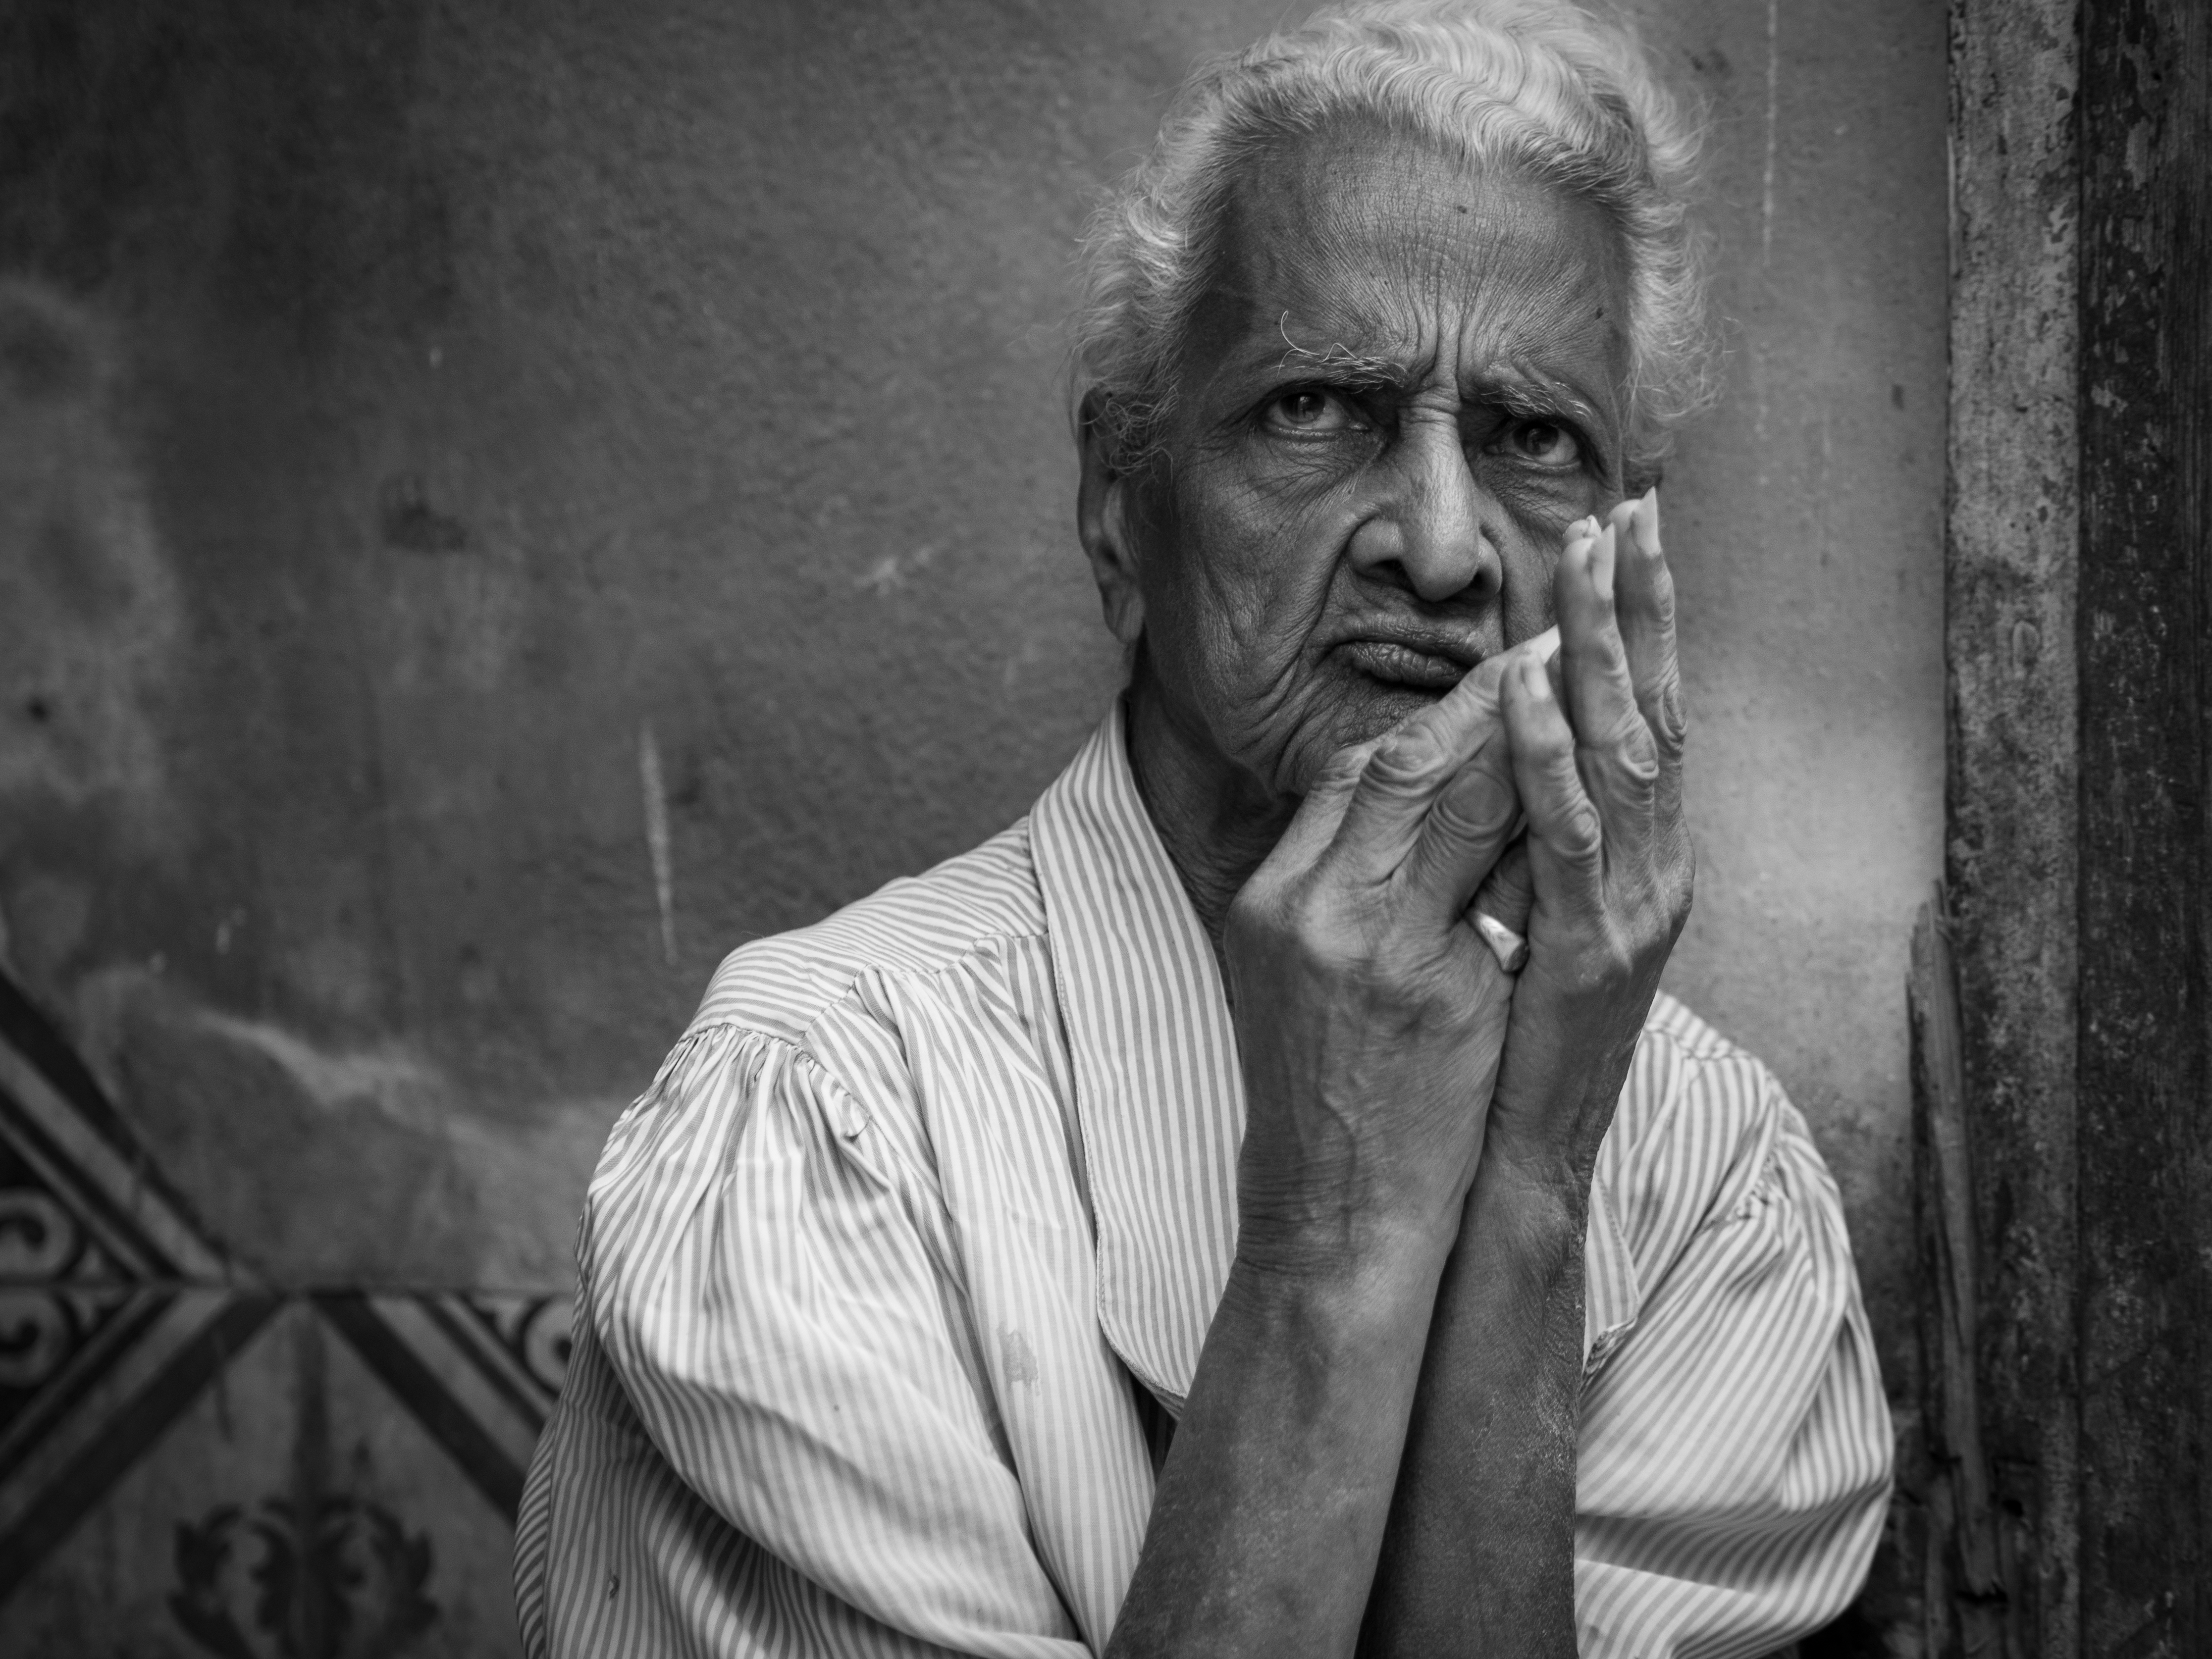
man, black and white, white, street, photography, ebook, portrait, training, darkness, black, monochrome, streetphotography, flickr, thomas, video, olympus, photograph, omd, fuji, leica, monochrom, leuthard, hcb, thomasleuthard, monochrome photography, film noir, facial hair